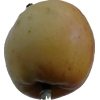
Label: apple